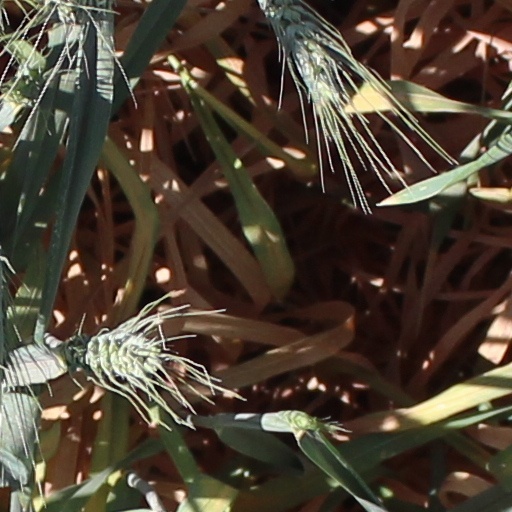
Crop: wheat